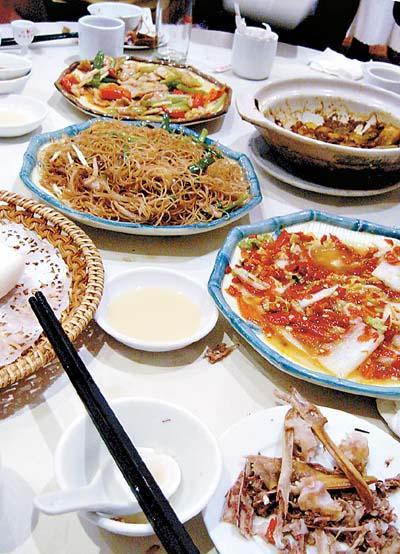
Label: trash